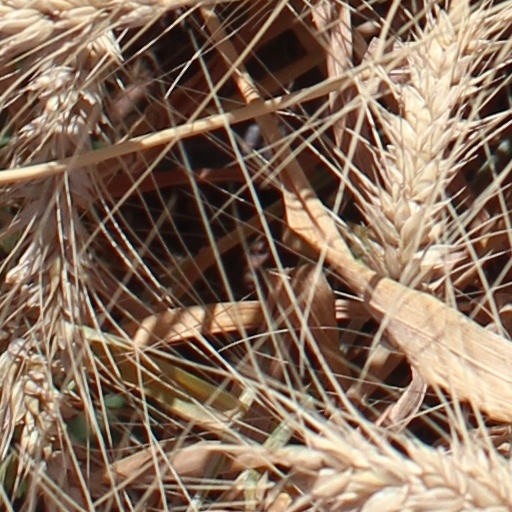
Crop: wheat